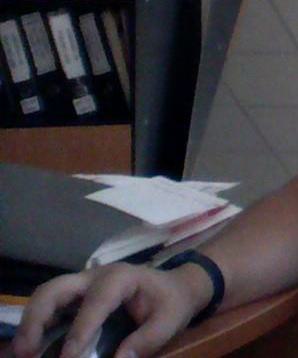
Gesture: no_gesture